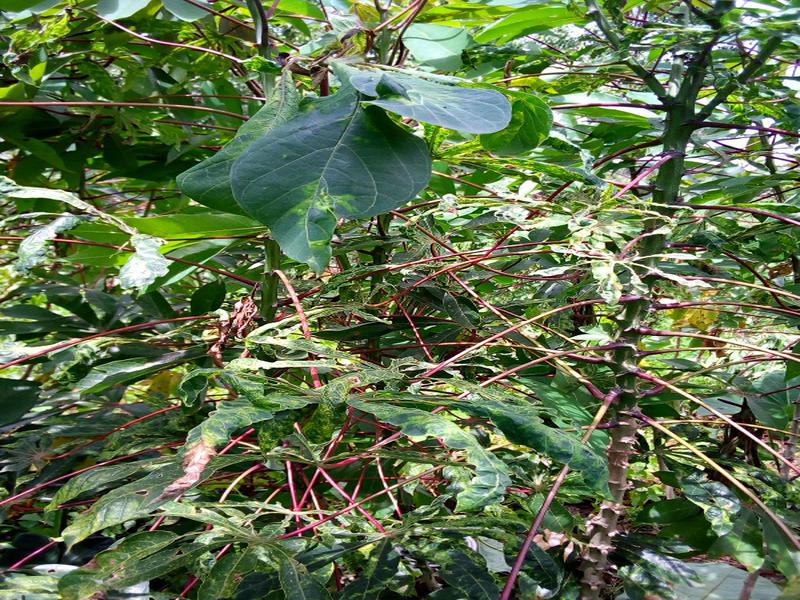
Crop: cassava
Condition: mosaic_disease